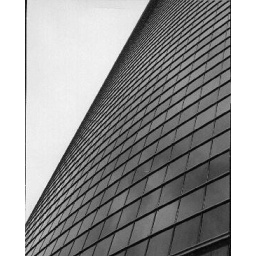
glass face of a highrise in chicago